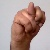
The image shows a hand gesture representing the letter 'N' in Indian Sign Language.